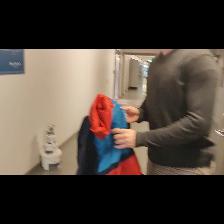
Label: Human